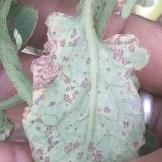
Crop: Tomato
Condition: alternaria-d